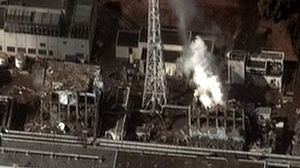
Kernenedsmeltning
Satellitbillede af det japanske atomkraftværk ved Fukushima ved nedsmeltningen i 2011.
En kernenedsmeltning i en atomreaktor sker, hvis kernen ikke bliver tilstrækkeligt afkølet, hvorved kernematerialet begynder at overophede. I den forbindelse kan den brænde sig igennem gulvet og ned, indtil den er blevet så afkølet, at den ikke kan fortsætte. En nedsmeltning er ikke det samme som en atomeksplosion. Der kan dog ske en dampeksplosion, hvis brændslet rammer grundvandet.